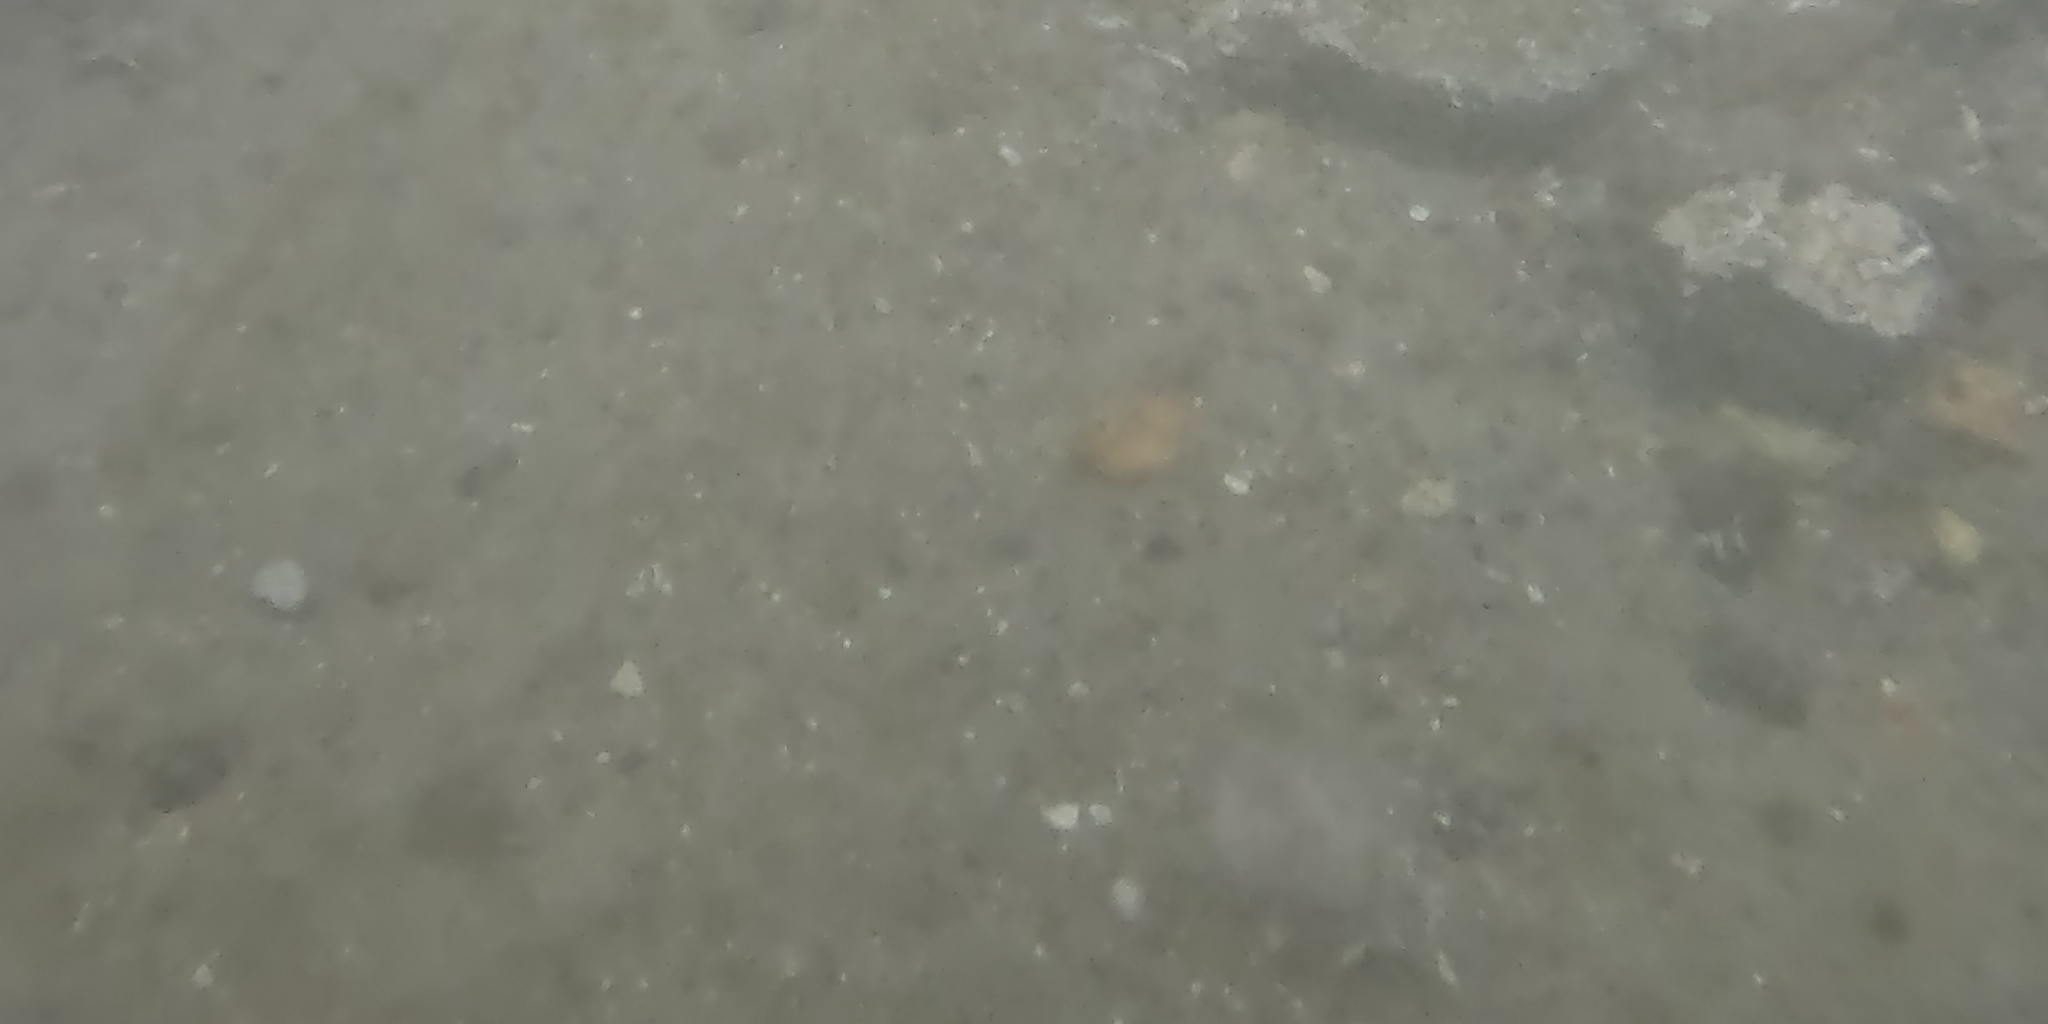
Seabed habitat: stone